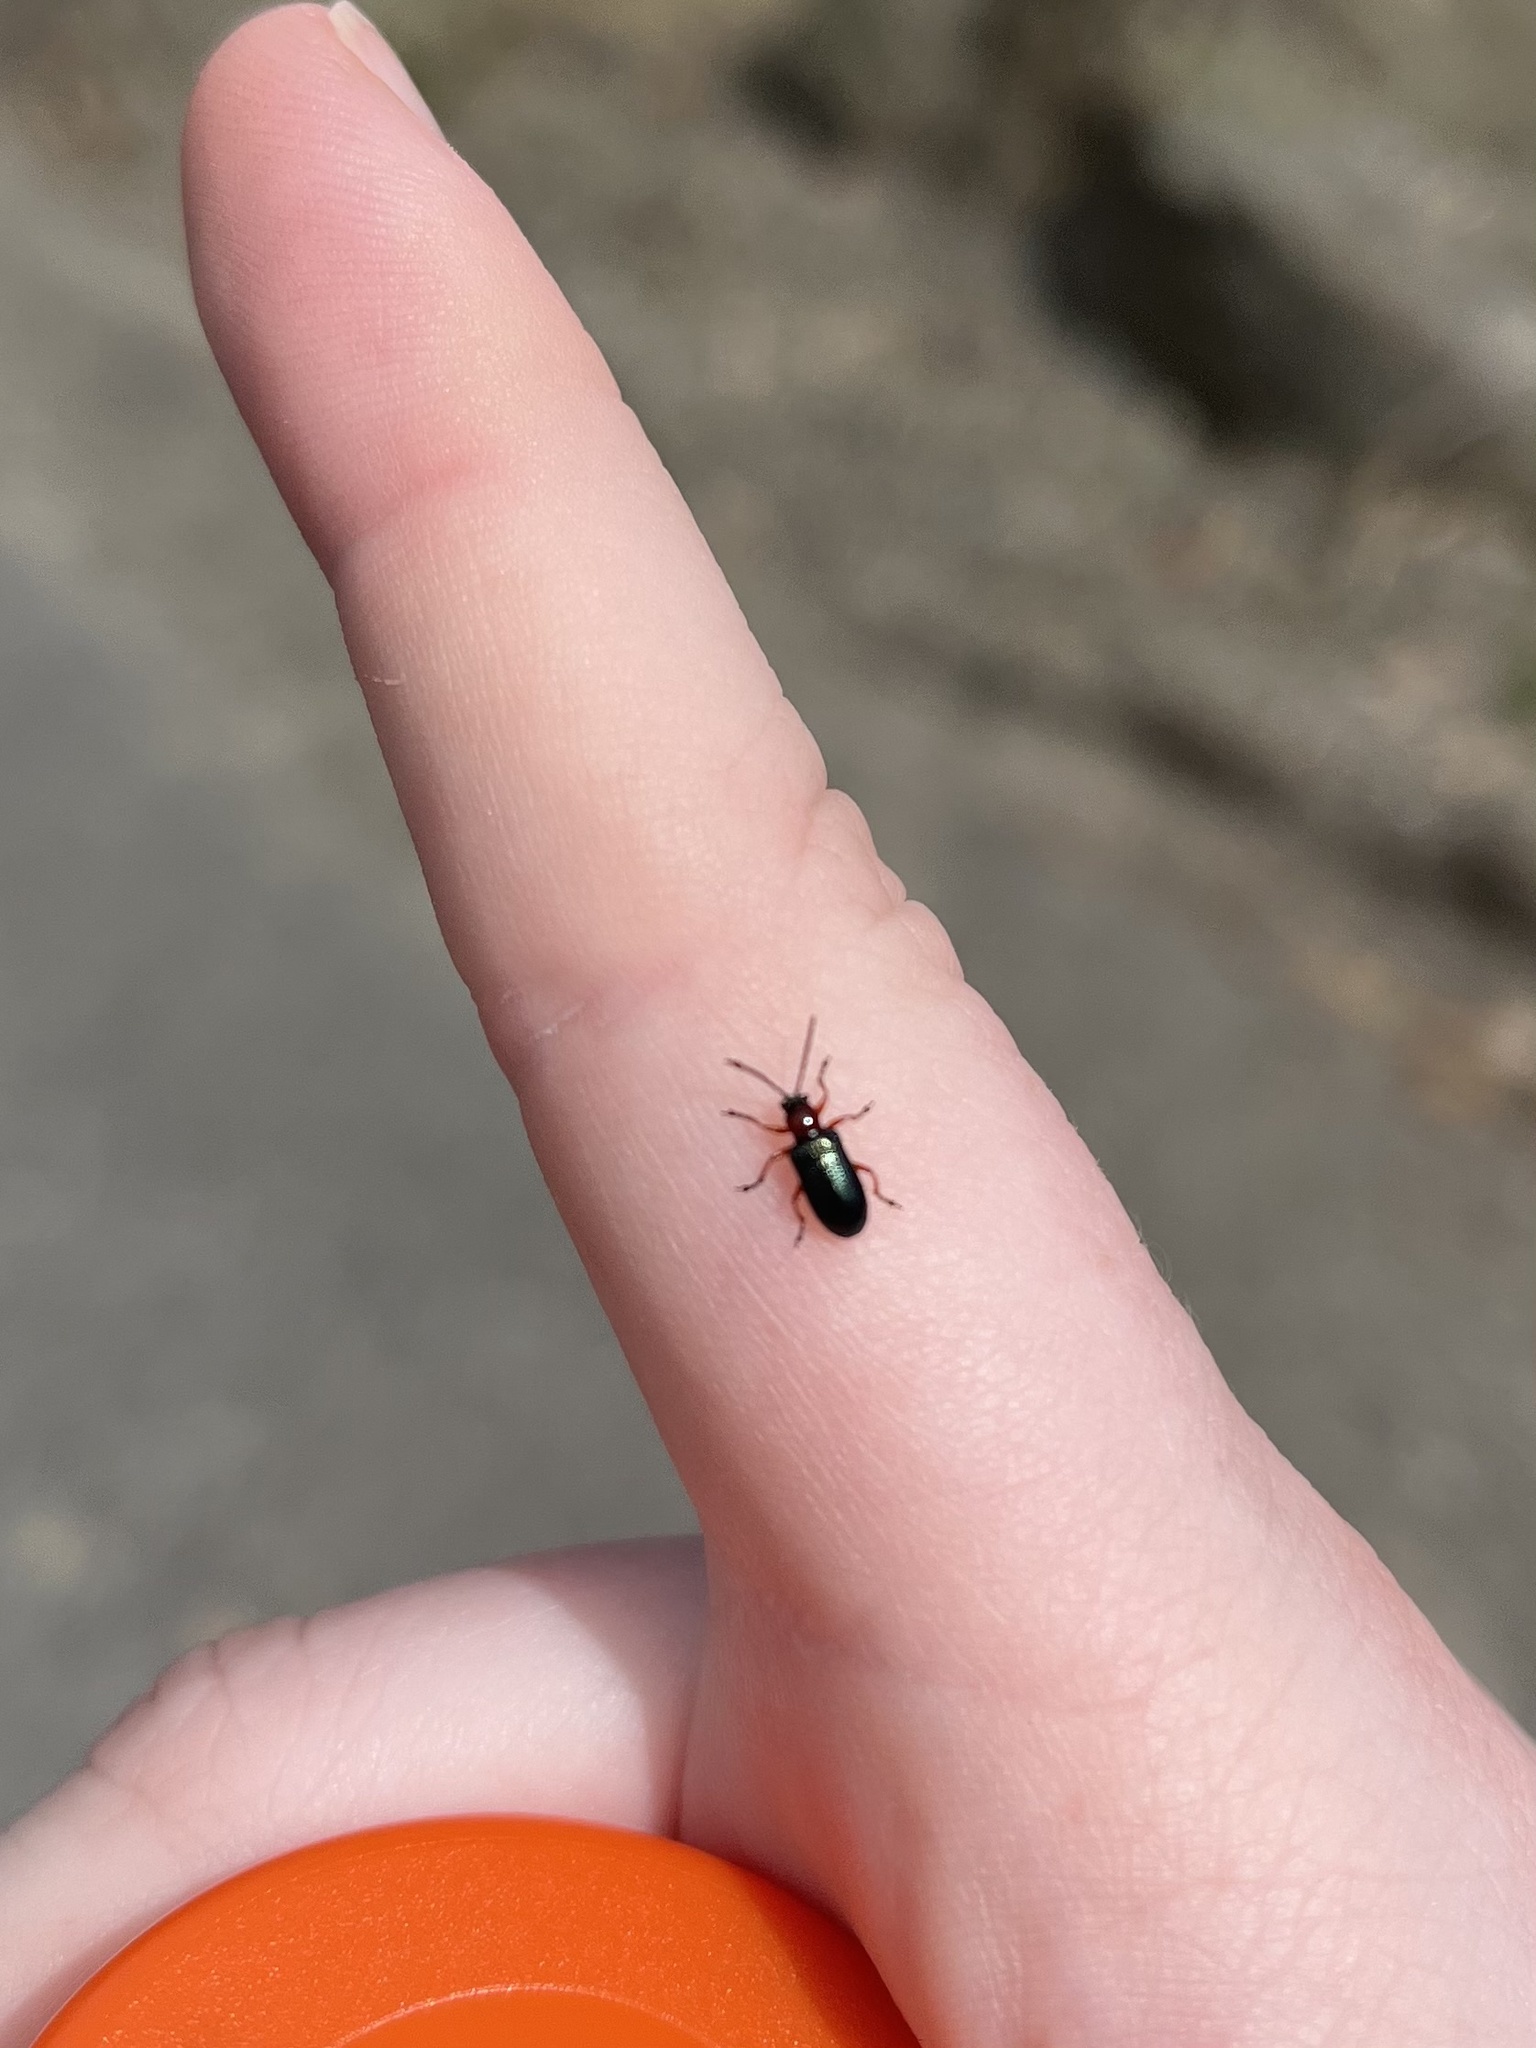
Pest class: cereal_leaf_beetle